John D. Hickerson

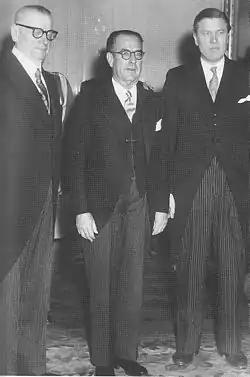
From left to right: Finnish President J. K. Paasikivi, Hickerson and Finnish Foreign Minister Johannes Virolainen in 1955.

John D. Hickerson was born at Crawford, Texas, on January 26, 1898. He was educated at the University of Texas at Austin, receiving a B.A. in 1920.